Nesset Municipality

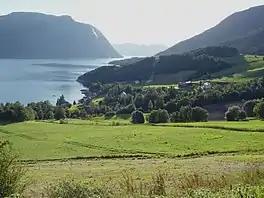
View of Boggestranda

The municipality was made up mostly of the Eikesdalen valley which surrounds the lake Eikesdalsvatnet. The lake is fed from the lake Aursjøen on the border of Oppland county. The water then flows through the Aura River into the lake Eikesdalsvatnet. That water then flows into the river Eira and then on to the Eresfjorden, a branch of the Langfjorden which itself is a branch off the great Romsdal Fjord. The mountains Skjorta, Fløtatinden, and Gjuratinden surround the main valley. The highest point in the municipality was the tall mountain Høgbøra, near the southern border with Rauma Municipality.